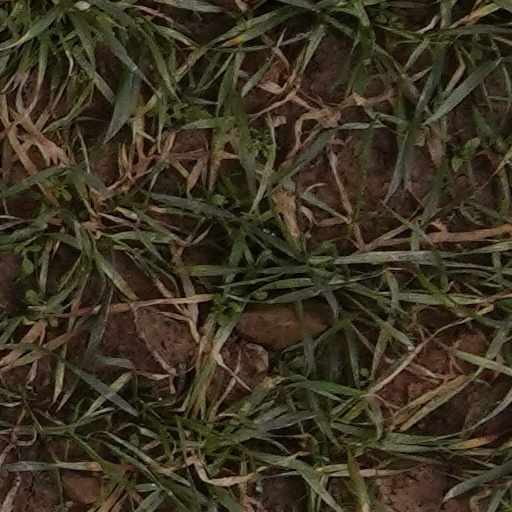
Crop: wheat